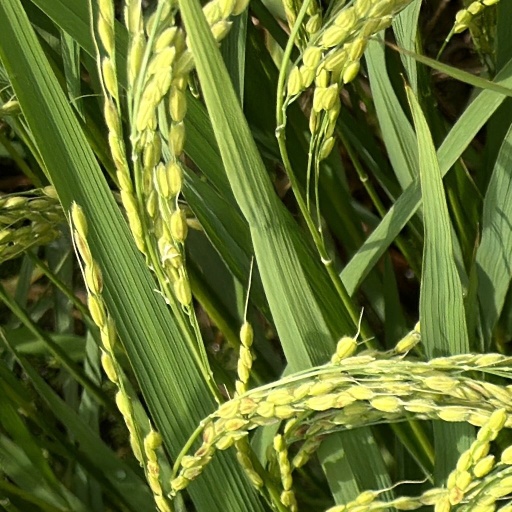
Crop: rice